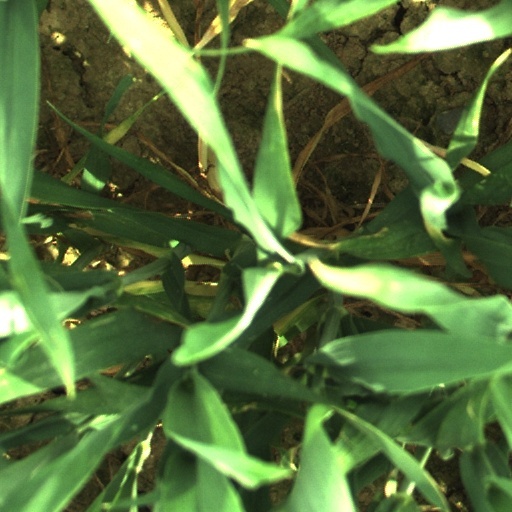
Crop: wheat